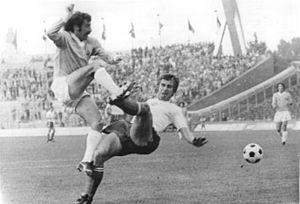
L'équipe d'Uruguay de football est la sélection de joueurs uruguayens représentant le pays lors des compétitions internationales de football masculin, sous l'égide de l'Association uruguayenne de football. La sélection uruguayenne est surnommée la Celeste.
La Coupe du monde de football 1974 est la dixième édition de la Coupe du monde de football. Elle se tient en Allemagne de l'Ouest et voit le sacre de la nation hôte, qui bat les Pays-Bas en finale.